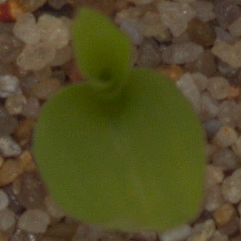
Label: maize